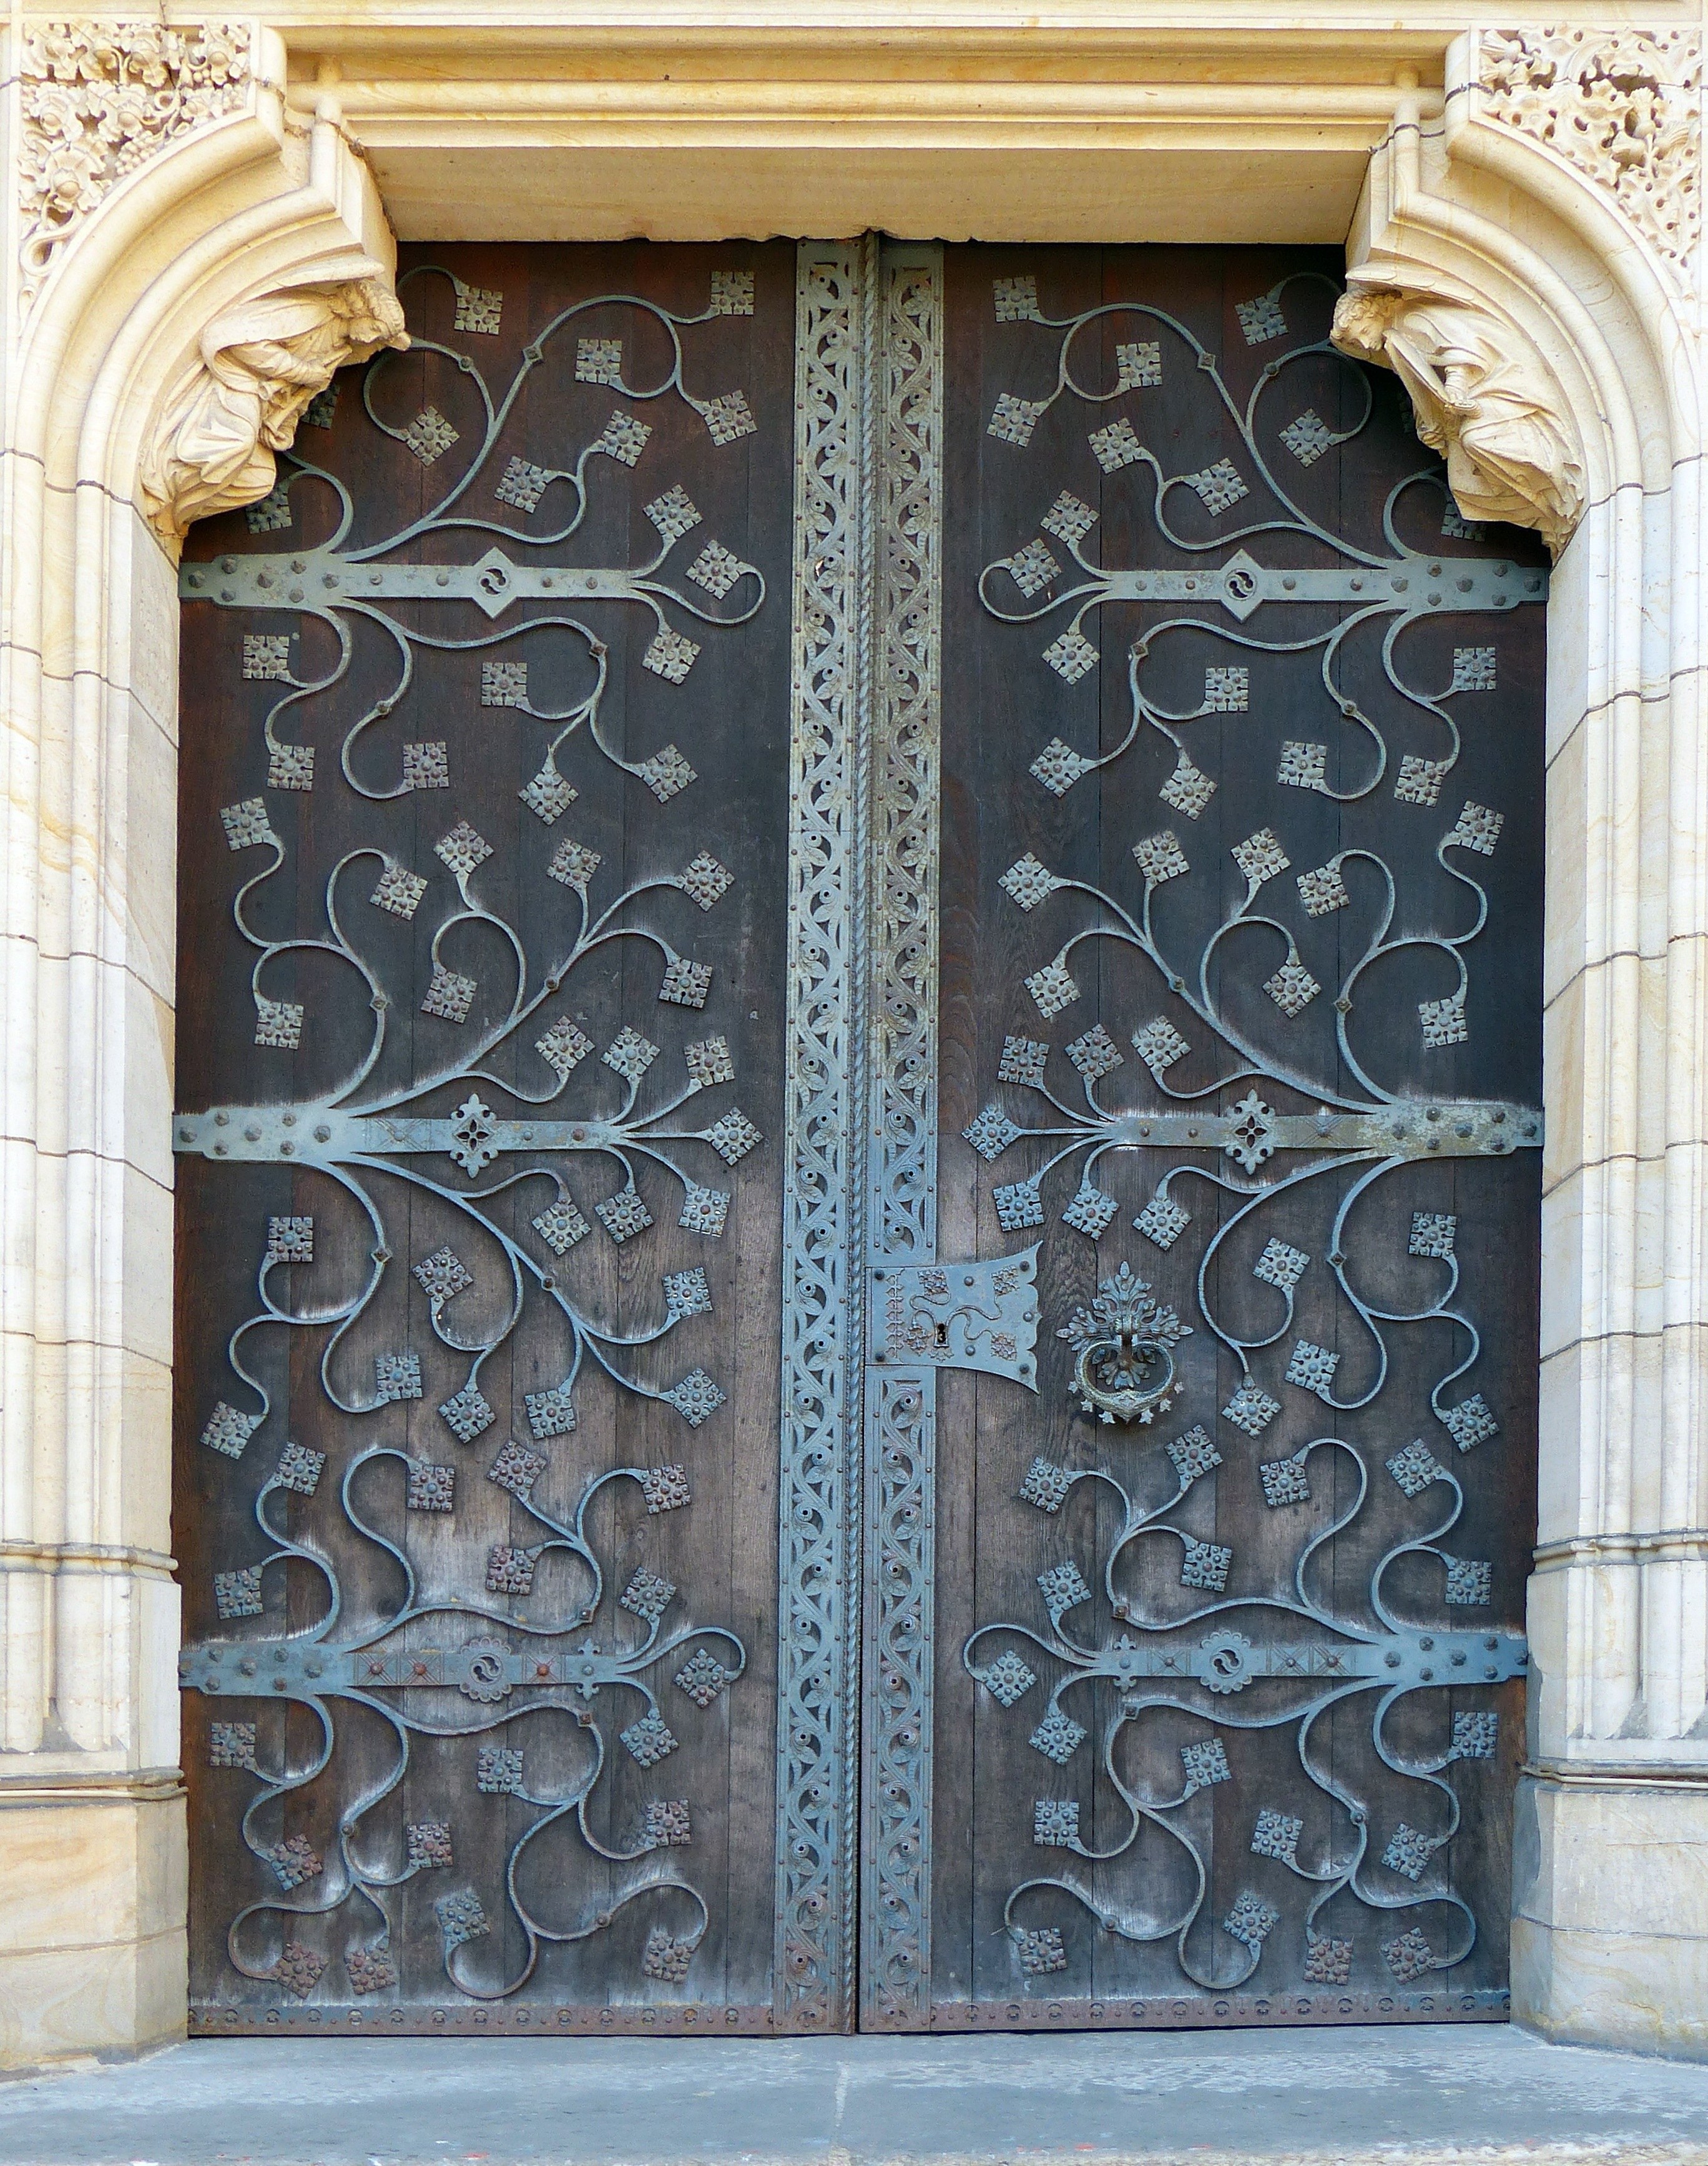
architecture, arch, facade, church, gate, door, material, artwork, interior design, passage, iron, input, old door, portal, lower saxony, entrance portal, input range, church door, stone carving, baluster